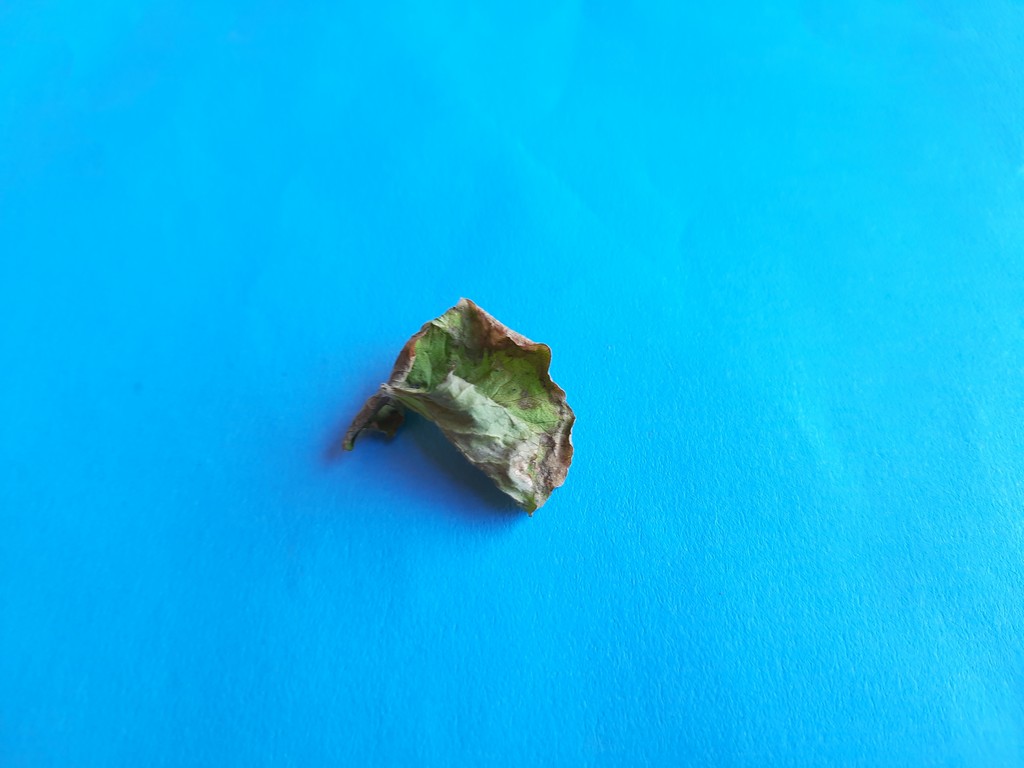
Label: Dried